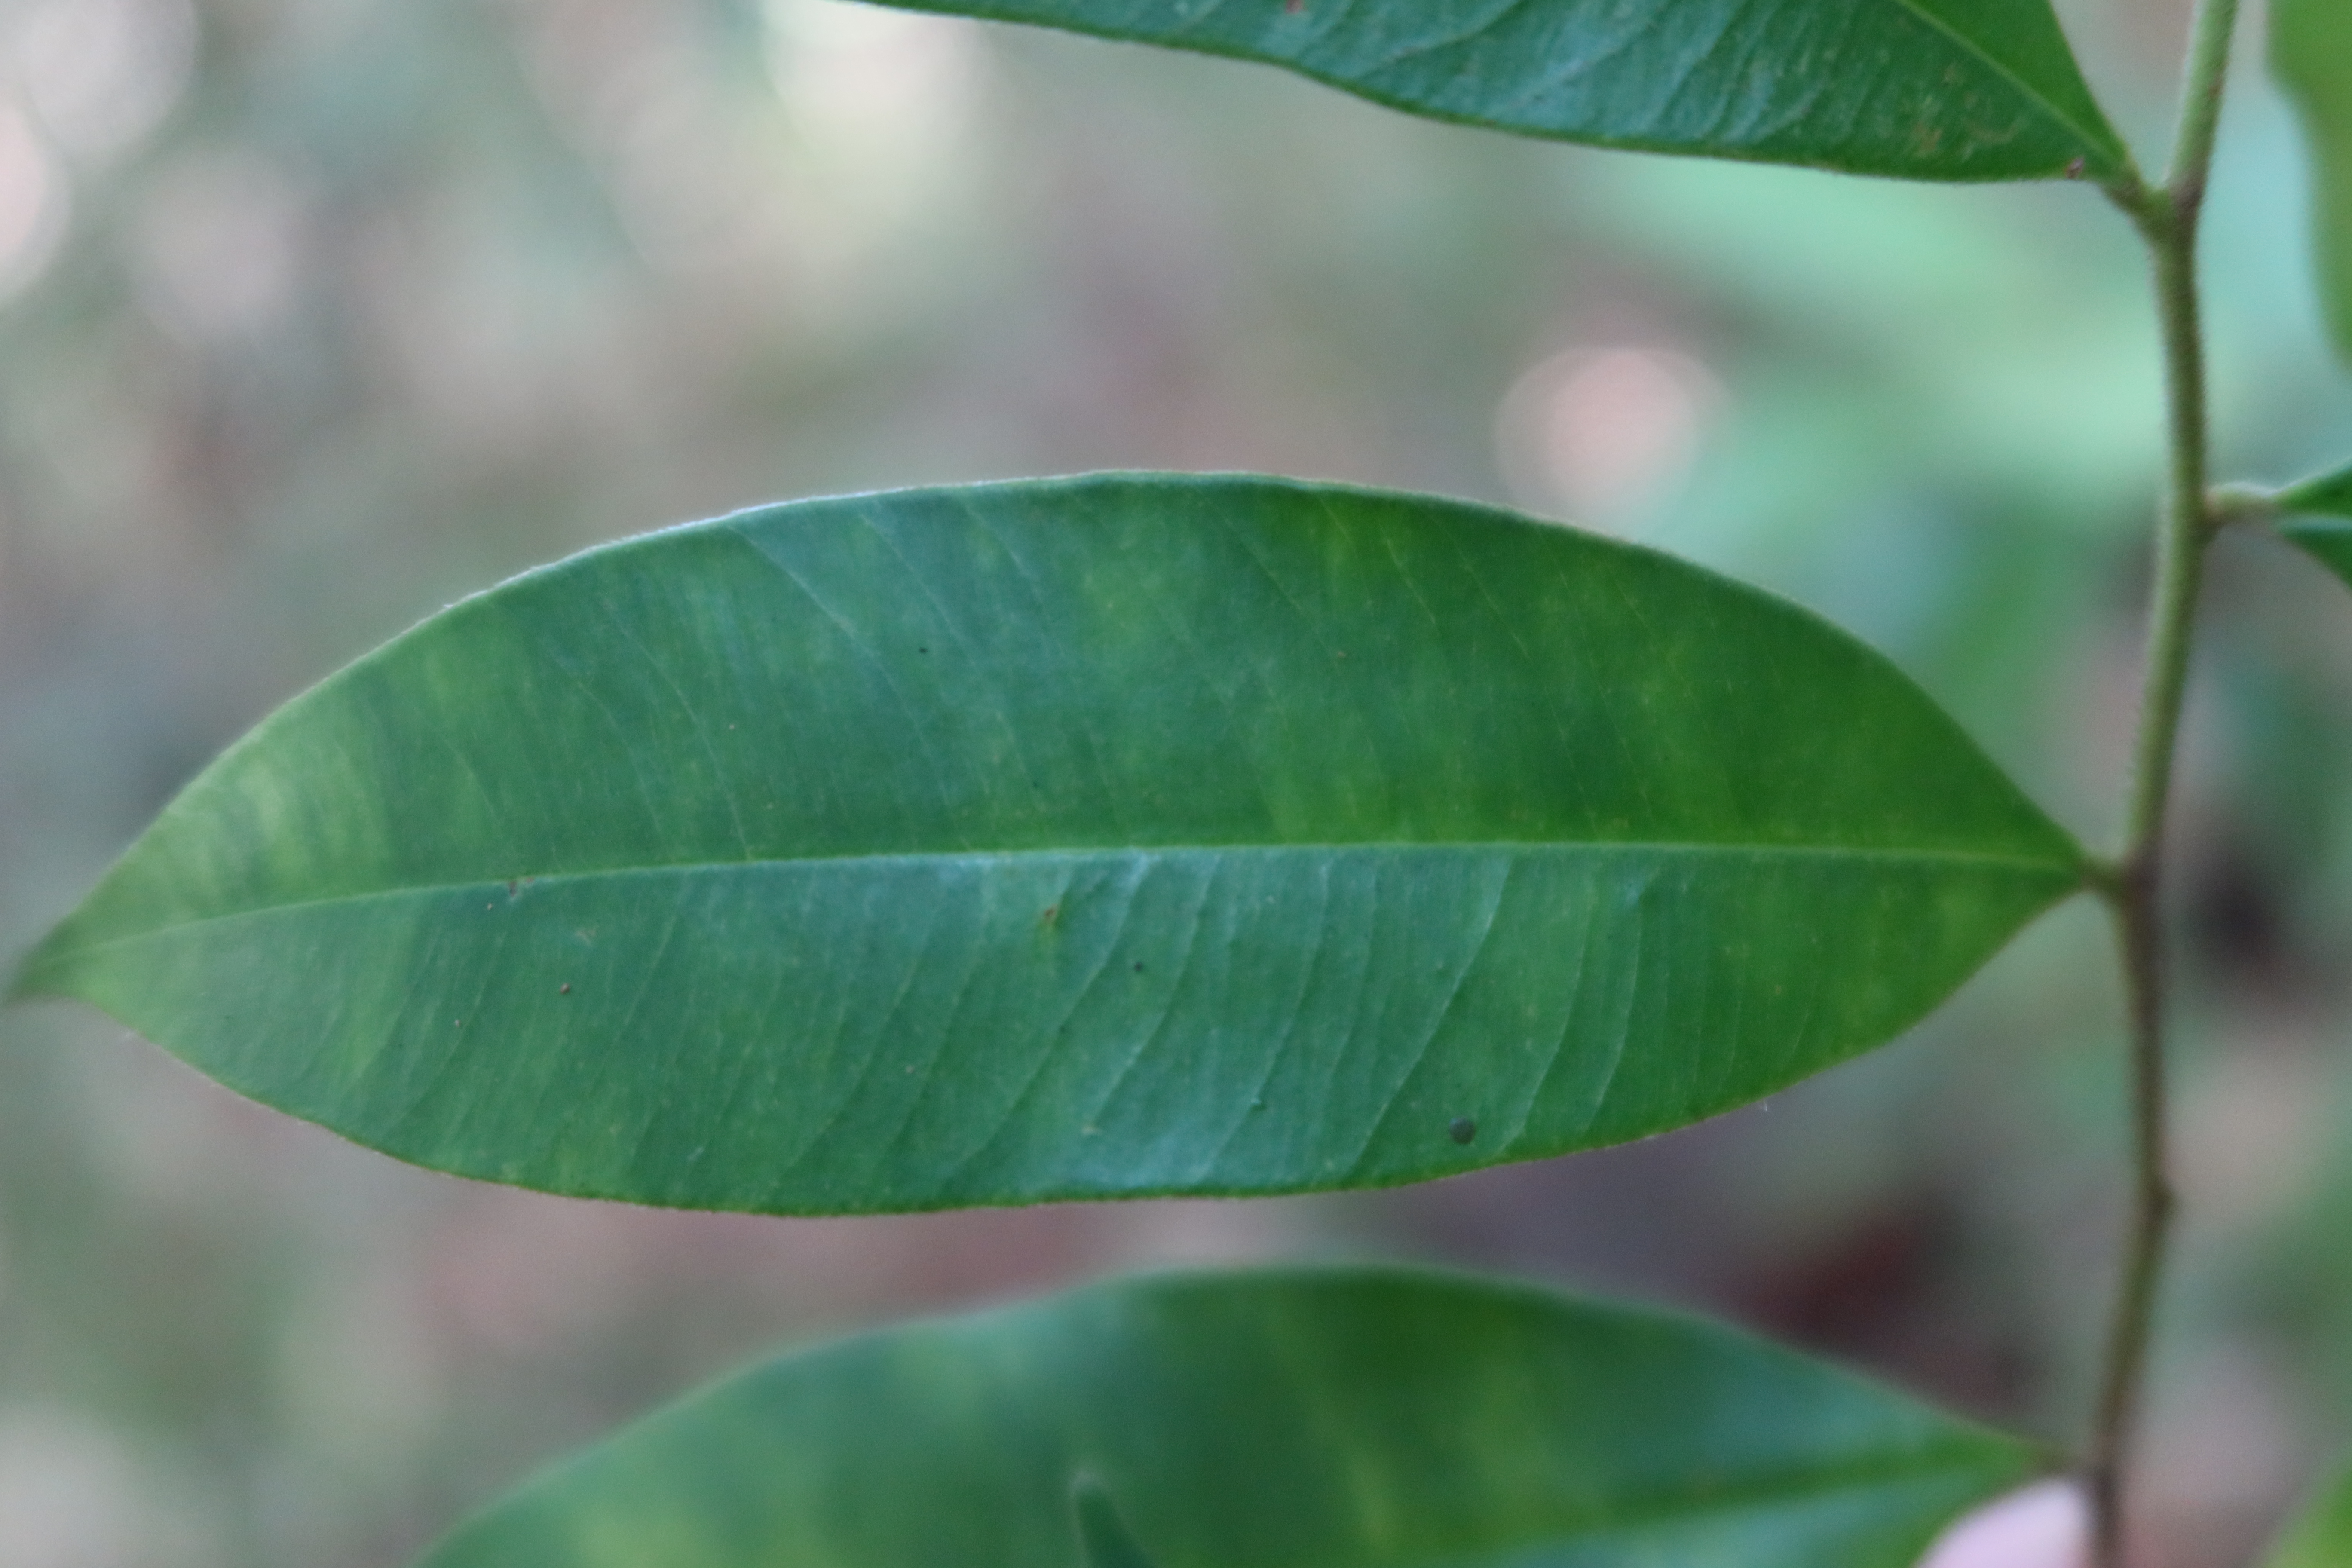
Label: Black spots